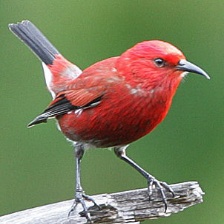
Species: APAPANE
Scientific name: HIMATIONE SANGUINEA